Guillaume-François Colson

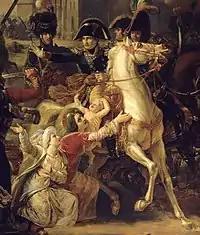
"Entry of General Bonaparte into Alexandria", oil on canvas, 365 × 500 cm, ca. 1800, Versailles

Guillaume François Colson, a French historical painter, and pupil of David, was born in Paris in 1785, and died there in 1860.